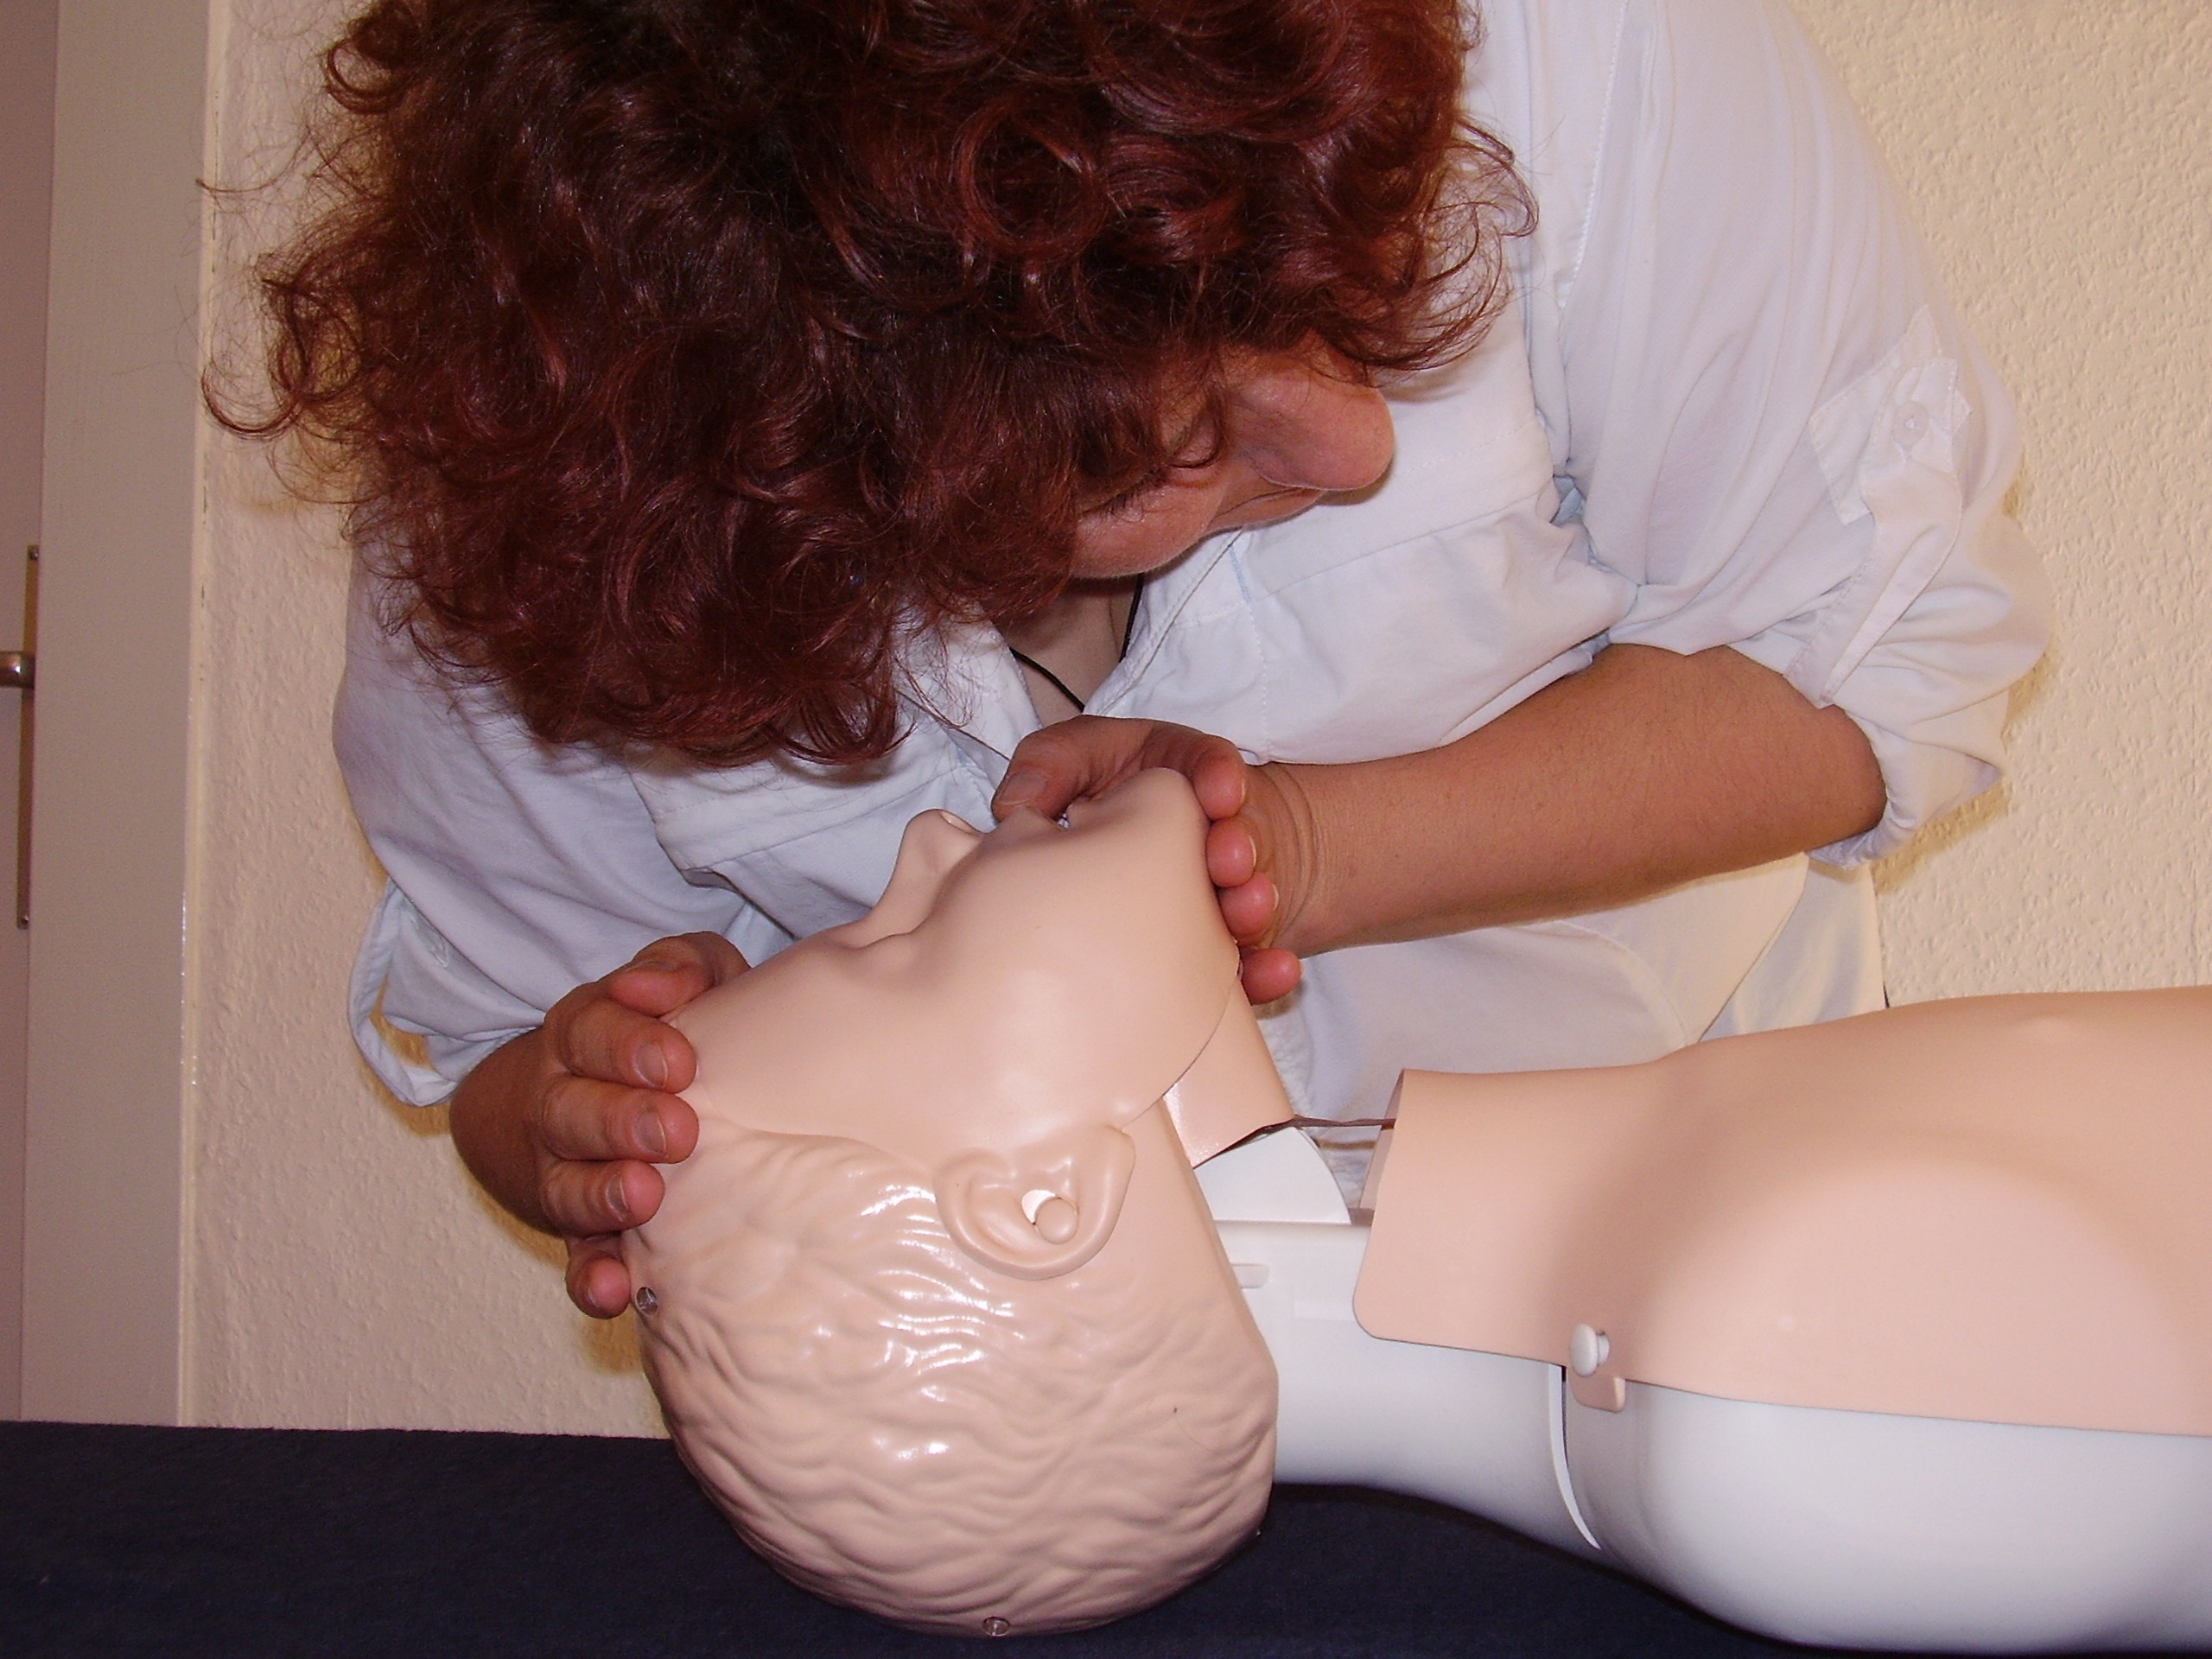
hand, girl, hair, leg, finger, clothing, mouth, chest, human body, neck, skin, blond, organ, first aid, sense, undergarment, first aid kid, check breathing, airway management